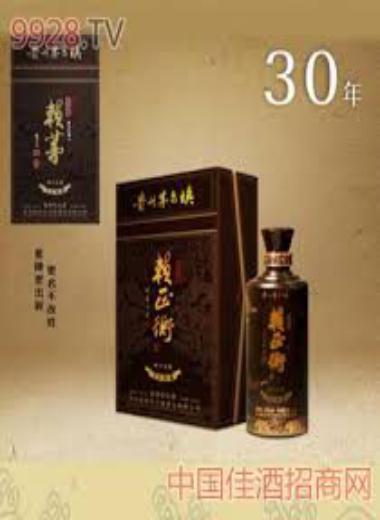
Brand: laimao
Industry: Food